Jeff Carnazzo

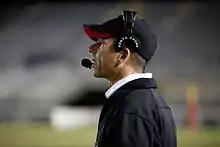
Jeff Carnazzo

Jeff Carnazzo (/karnaːzoʊ/; born February 10, 1967) is an American football coach and the current head coach at Palma High School, a position he has held since 2000. Carnazzo previously served as the junior varsity linebackers coach before his time as varsity head coach. In his first year as coach, Carnazzo guided his team to a championship in Division I of the Central Coast Section. Along with his duties as head football coach, Carnazzo teaches United States History, Advanced Placement United States History, and Physical Education.